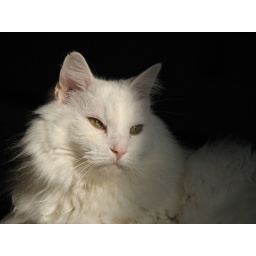
Gangalf was lounging on the couch in a sunbeam looking like a mighty cat indeed.